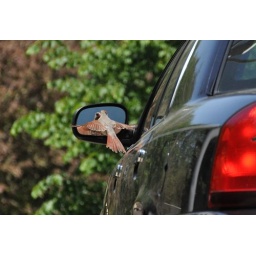
This pair of cardinals dislikes their reflections in the window and mirror